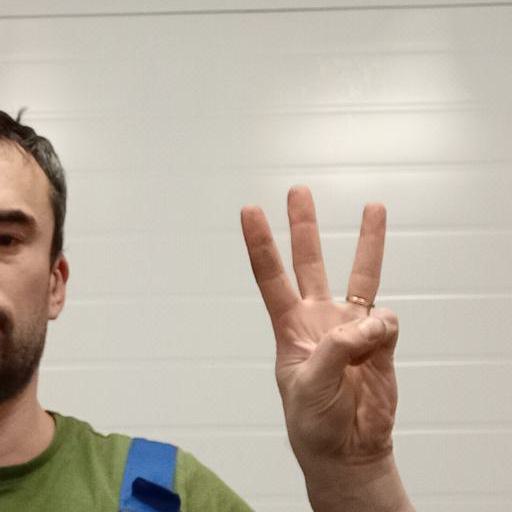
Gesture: three